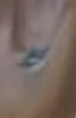
Face region: eyes (orbital_tightening_and_eye_area)
Pain indicator: obviously_present